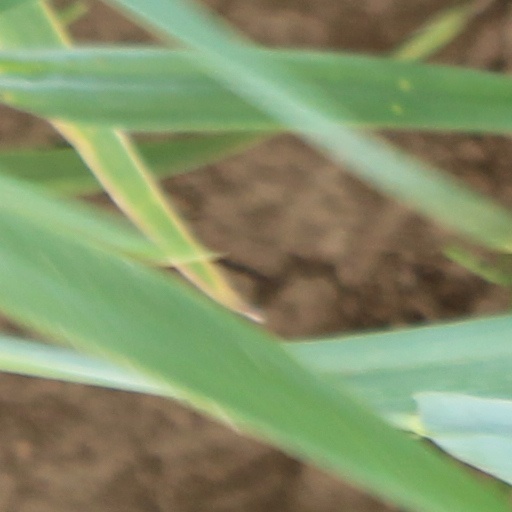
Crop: wheat